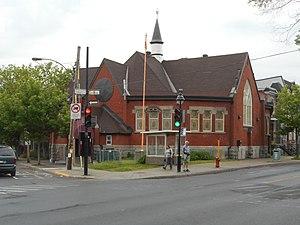
Temple Gurudwara Sahib Québec-Montréal (autres noms
La religion au Québec inclut une diversité de groupes et de croyances religieuses. La religion, plus précisément l'Église catholique romaine, a longtemps occupé une place centrale et intégrale au sein de la société québécoise depuis l'arrivée des premiers colons français en Nouvelle-France. Cependant, depuis la Révolution tranquille et le Concile Vatican II dans les années 1960, il y a une véritable séparation entre l'État et la religion et la société en général voit la religion comme une affaire privée. Néanmoins, le catholicisme représente toujours 75 % de la population québécoise en 2011. Les catholiques sont suivis par les gens sans religion en termes de pourcentage de la population totale de la province. Les autres religions présentes au Québec incluent, en ordre d'importance, l'islam, le judaïsme, les traditions religieuses asiatiques et les traditions des Premières nations.